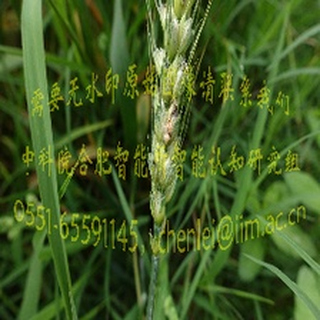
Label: wheat_fusarium_head_blight